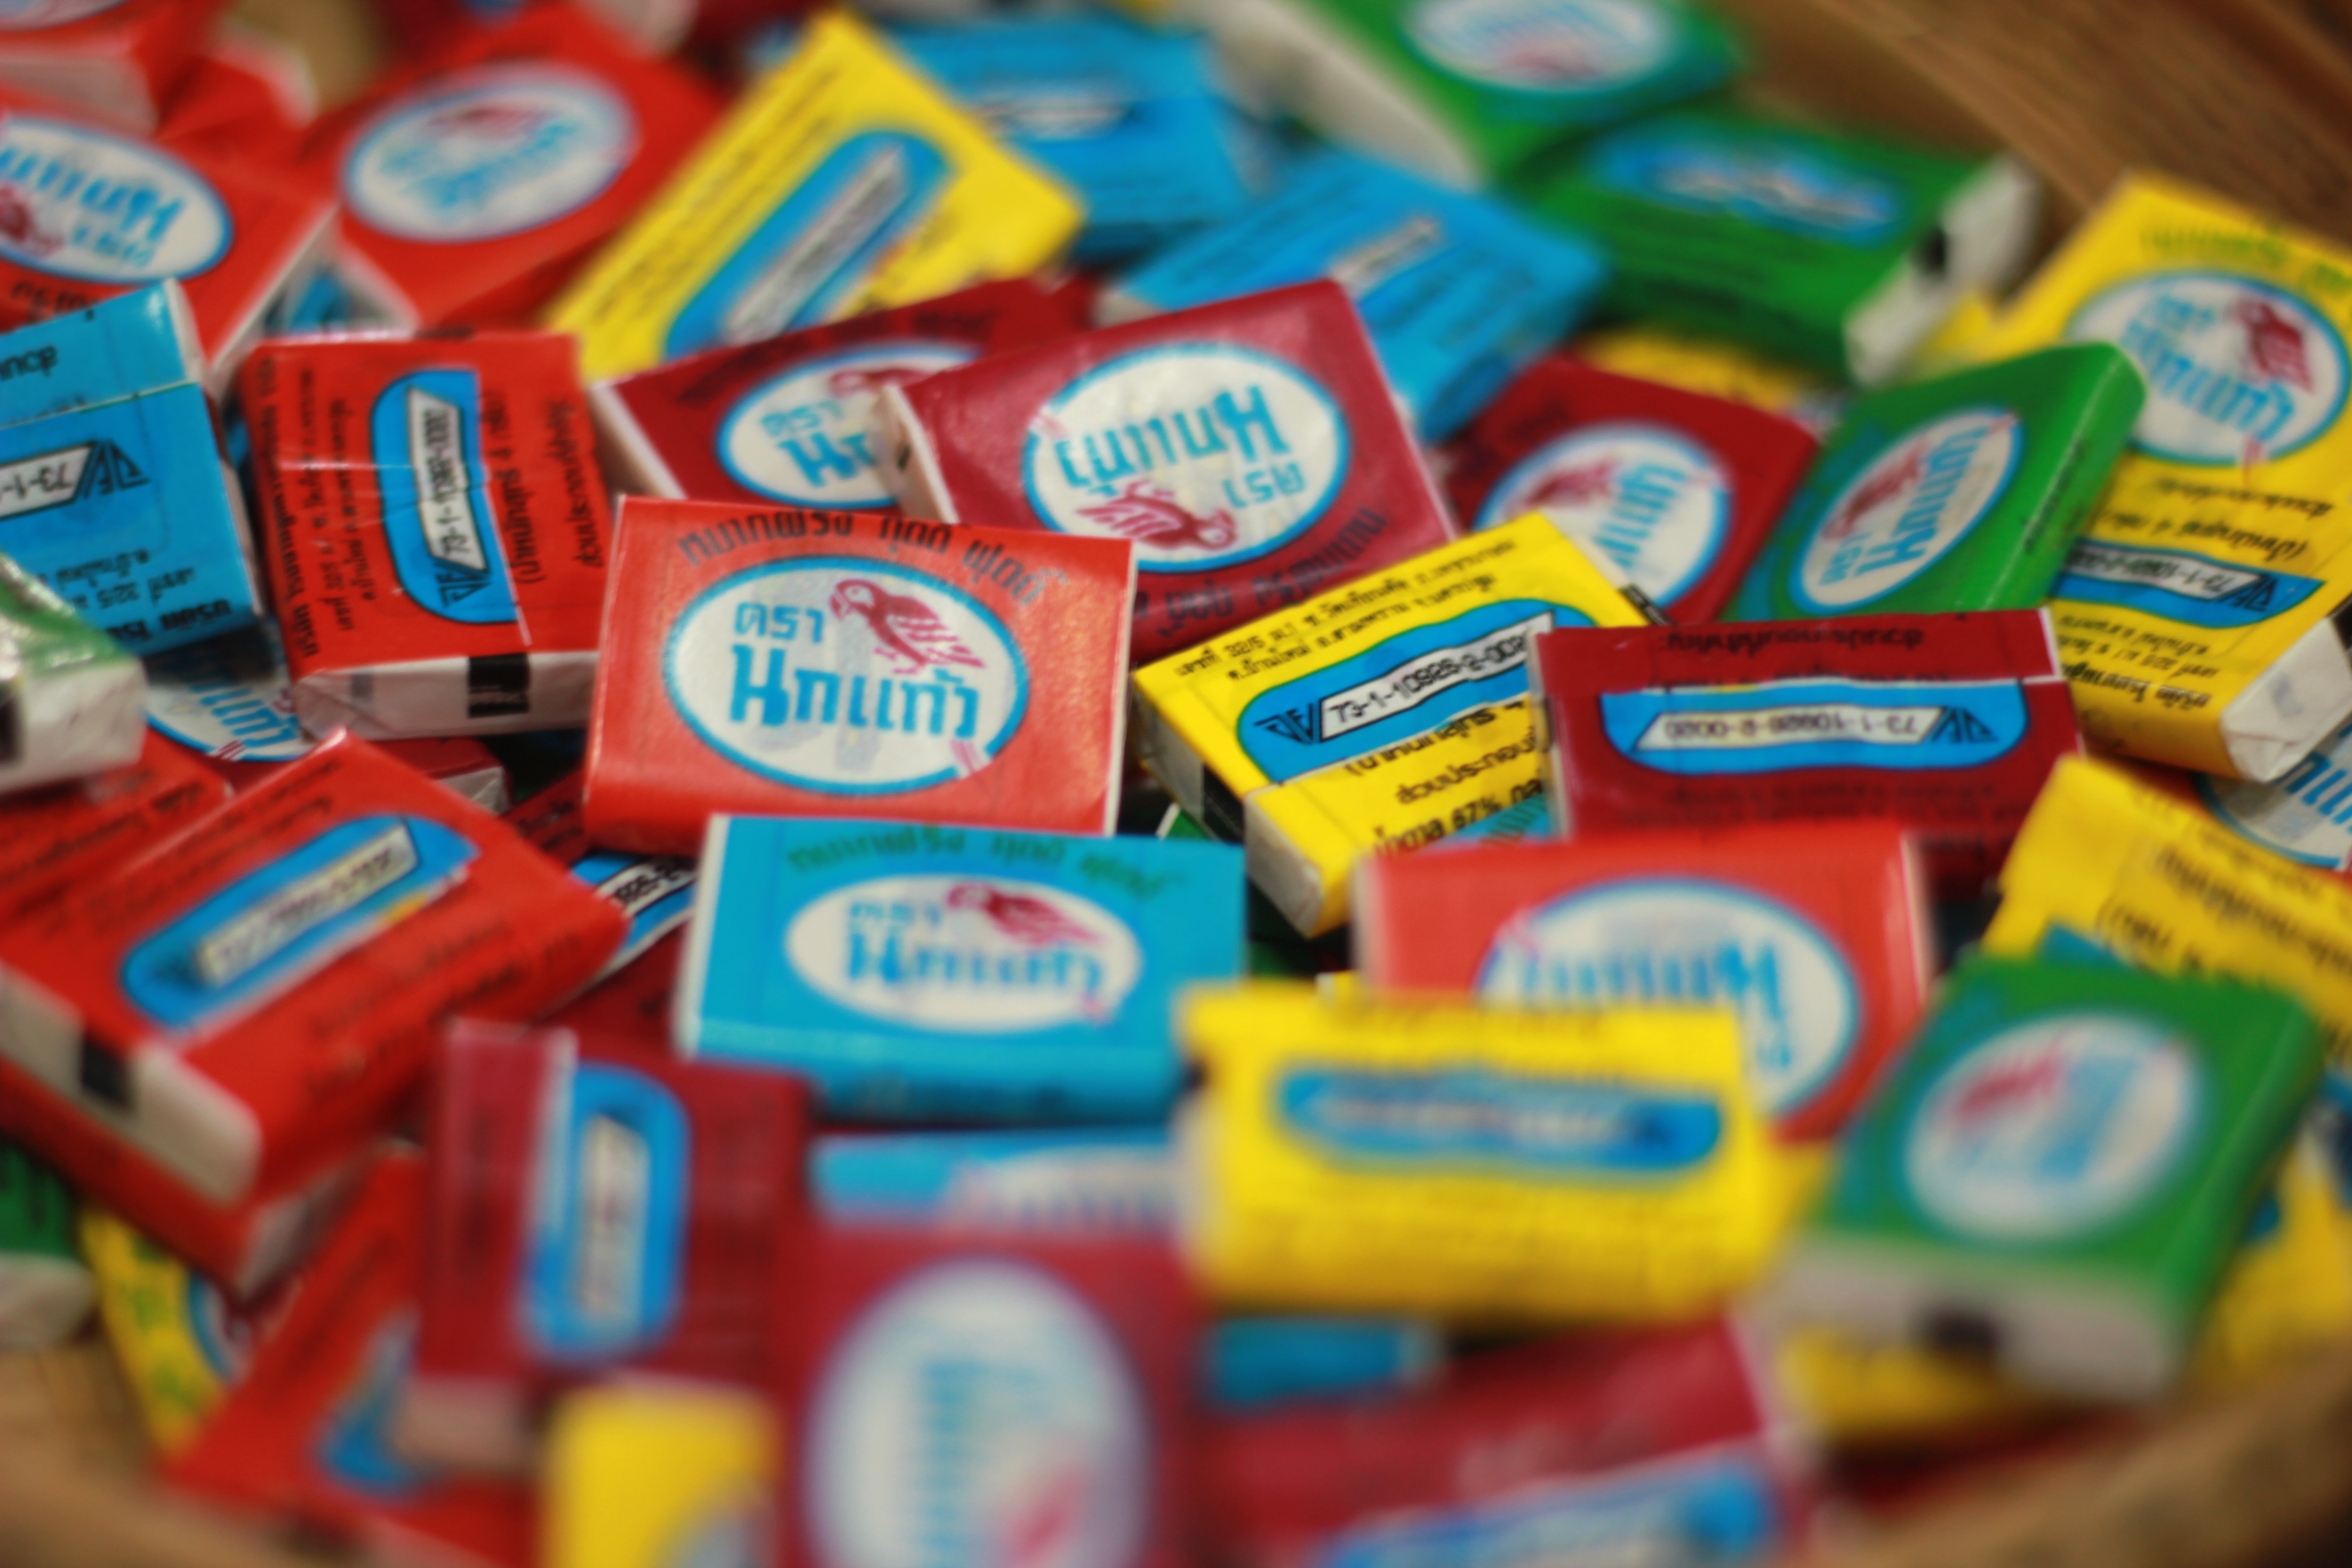
play, food, color, dessert, toy, sweets, candy, enjoy, confectionery, chewing gum, snack food